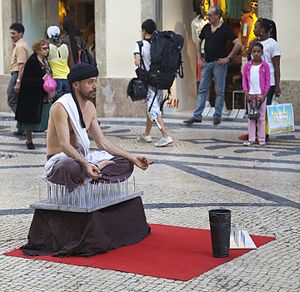
Fakir
En fakir i Rua Augusta, Lisboa, Portugal.
En fakir eller faqir, afledt af faqr er en Sufi muslimsk asket, som har aflagt ed om fattigdom og gudsdyrkelse, og har frasagt sig alle relationer og ejendele. Fakirer er mest udbredt i mellemøsten og sydasien. En fakir regnes for at være selvtilstrækkelig og kun eje det åndelige behov efter Gud.